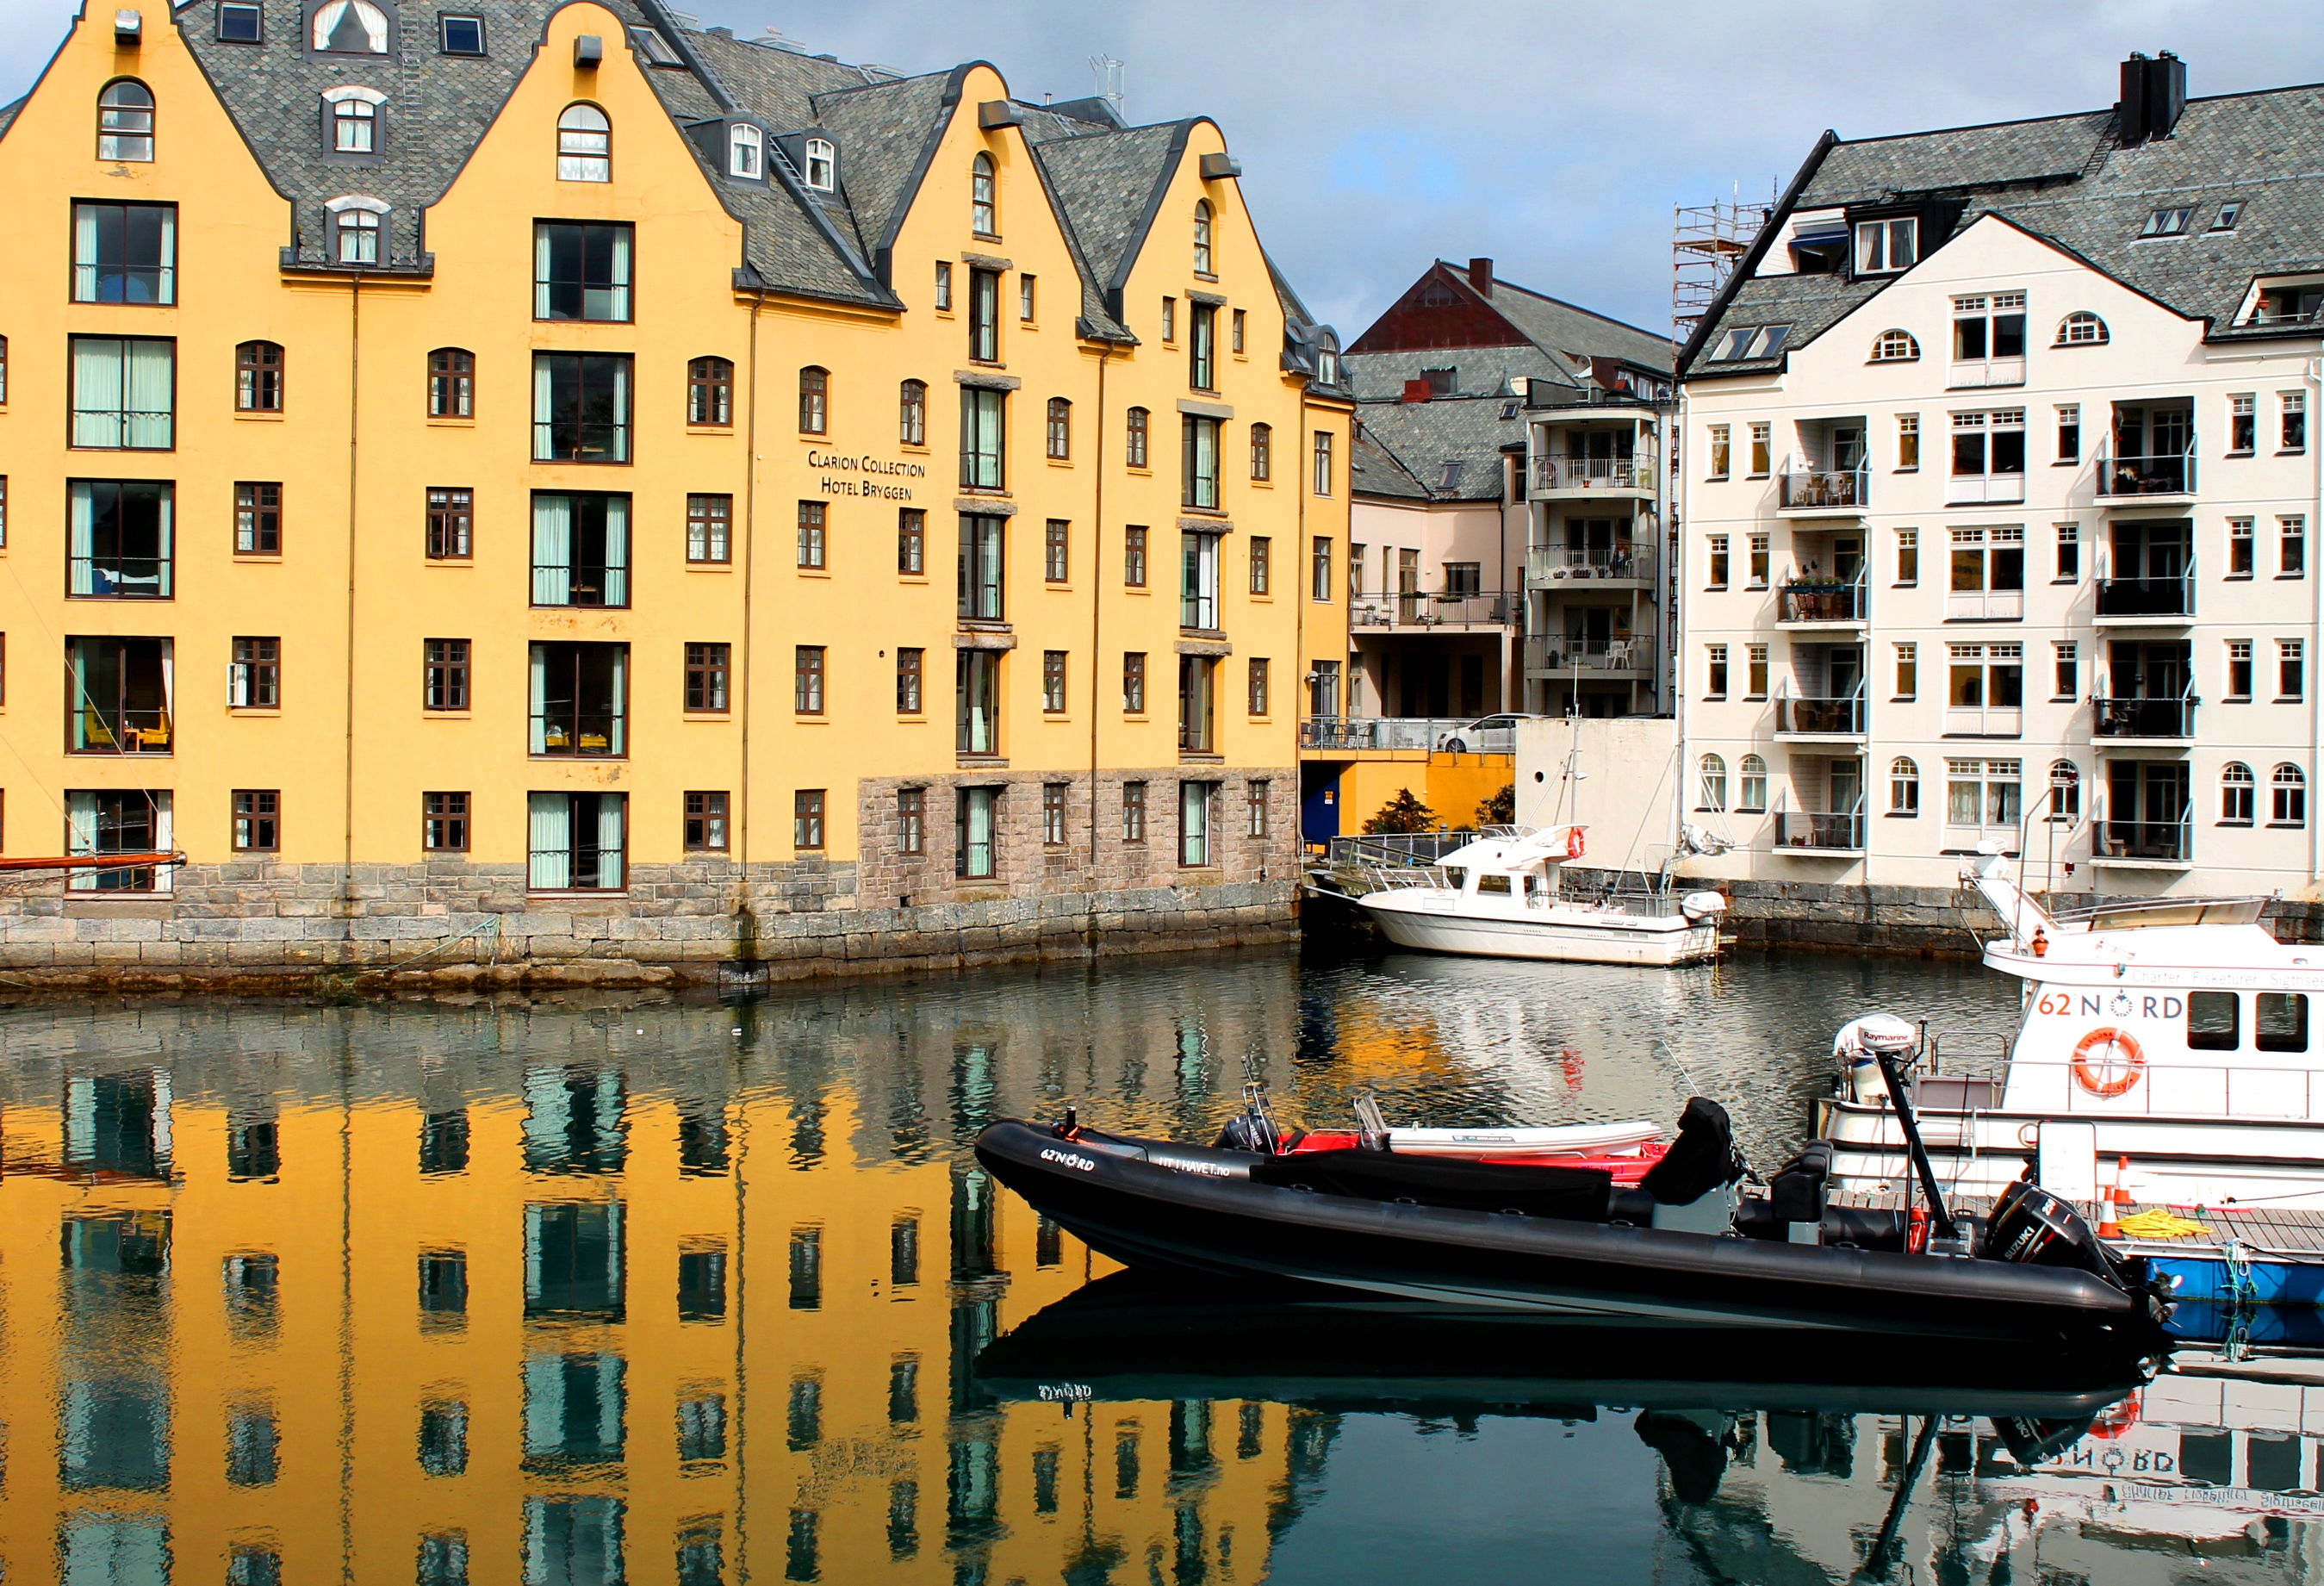
light, boat, photography, texture, town, river, canal, photo, cityscape, explore, vehicle, canon, contrast, monochrome, tourism, waterway, artwork, flickr, colour, art, eos, mono, foto, facebook, twitter, dailyshoot, norway, vividstriking, anawesomeshot, dazzlingshot, interestingness, pinterest, leshaines, leshaines123, bestofshots, alesund